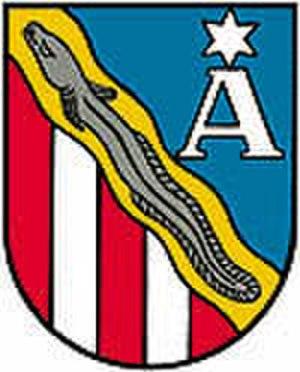
Altheim est une commune autrichienne du district de Braunau am Inn en Haute-Autriche.